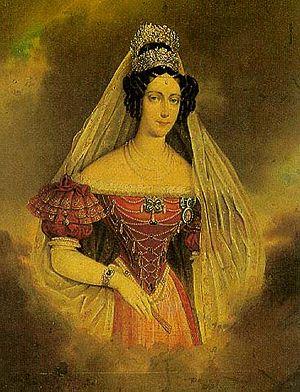
Marie-Anne Caroline Pie de Savoie, princesse de Sardaigne, née le 19 septembre 1803 à Rome et morte le 4 mai 1884 à Vienne, est l'épouse de l'empereur Ferdinand Iᵉʳ d'Autriche, avec lequel elle se marie en 1831 et, à ce titre, impératrice consort d'Autriche ainsi que reine consort de Hongrie, de Bohême et de Lombardie-Vénétie jusqu'en 1848, date de l'abdication de son époux. Elle a pour sœur jumelle Marie-Thérèse de Savoie, princesse de Lucques puis duchesse de Parme.